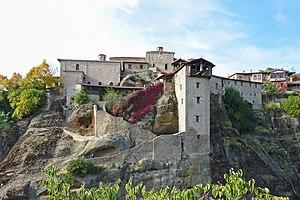
Monastère du Grand Météore, Météores, Grèce
Le Grand Météore, ou monastère de la Transfiguration, est un monastère chrétien orthodoxe, qui fait partie des monastères des Météores, situés en Grèce, dans la vallée du Pénée en Thessalie.